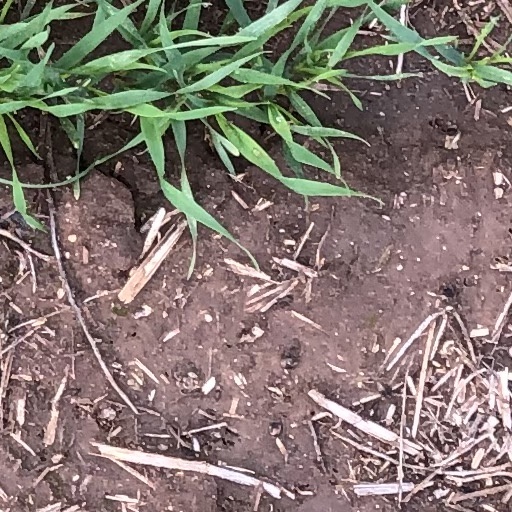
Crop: wheat